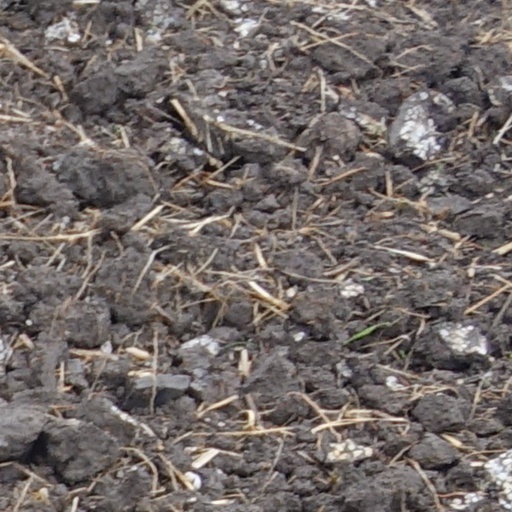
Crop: wheat